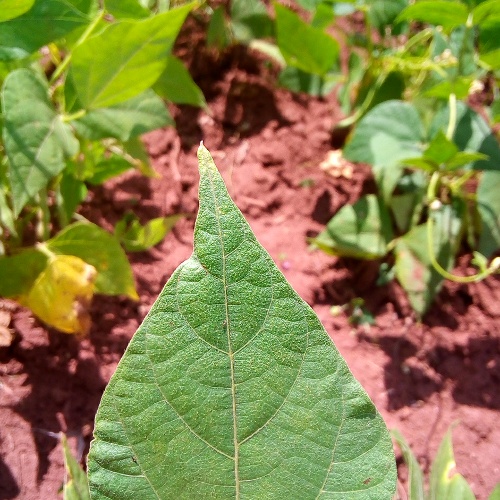
Leaf condition: healthy